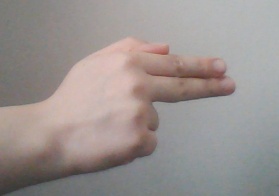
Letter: ghain